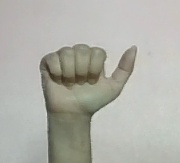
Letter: dhad